Paul Cottancin

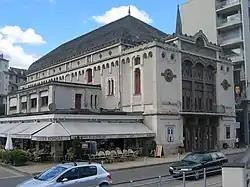
Tulle Theater

Cottacin designed the Methodist Church in Sidwell Street, Exeter, England, built between 1902 and 1907.